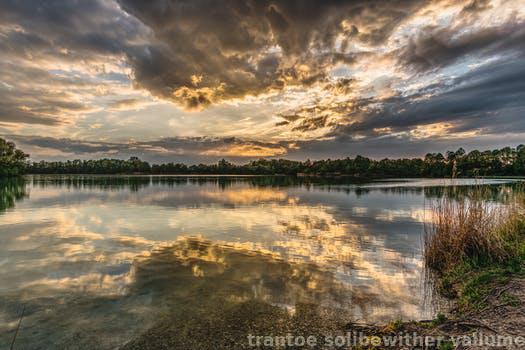
Label: Watermark